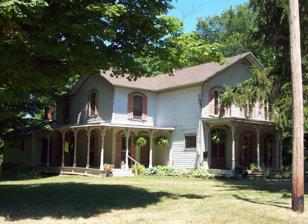
Building: Henry Dwight Thompson House
Country: United States of America
Year built: 1869
Historic house in New York, United States United States historic place Henry Dwight Thompson House U.S. National Register of Historic Places Henry Dwight Thompson House, July 2012 Show map of New York Show map of the United States Location 29 Wood St., Westfield, New York Coordinates 42°19′0″N 79°34′10″W / 42.31667°N 79.56944°W / 42.31667; -79.56944 Built 1869 Architect Mr. Sylvester Architectural style Carpenter Gothic MPS Westfield Village MRA NRHP reference No. 83001656 Added to NRHP September 26, 1983 Henry Dwight Thompson House is a historic home located at Westfield in Chautauqua County, New York . It is a two-story, L-shaped wood frame Victorian Carpenter Gothic style residence built in 1869. It was listed on the National Register of Historic Places in 1983. References